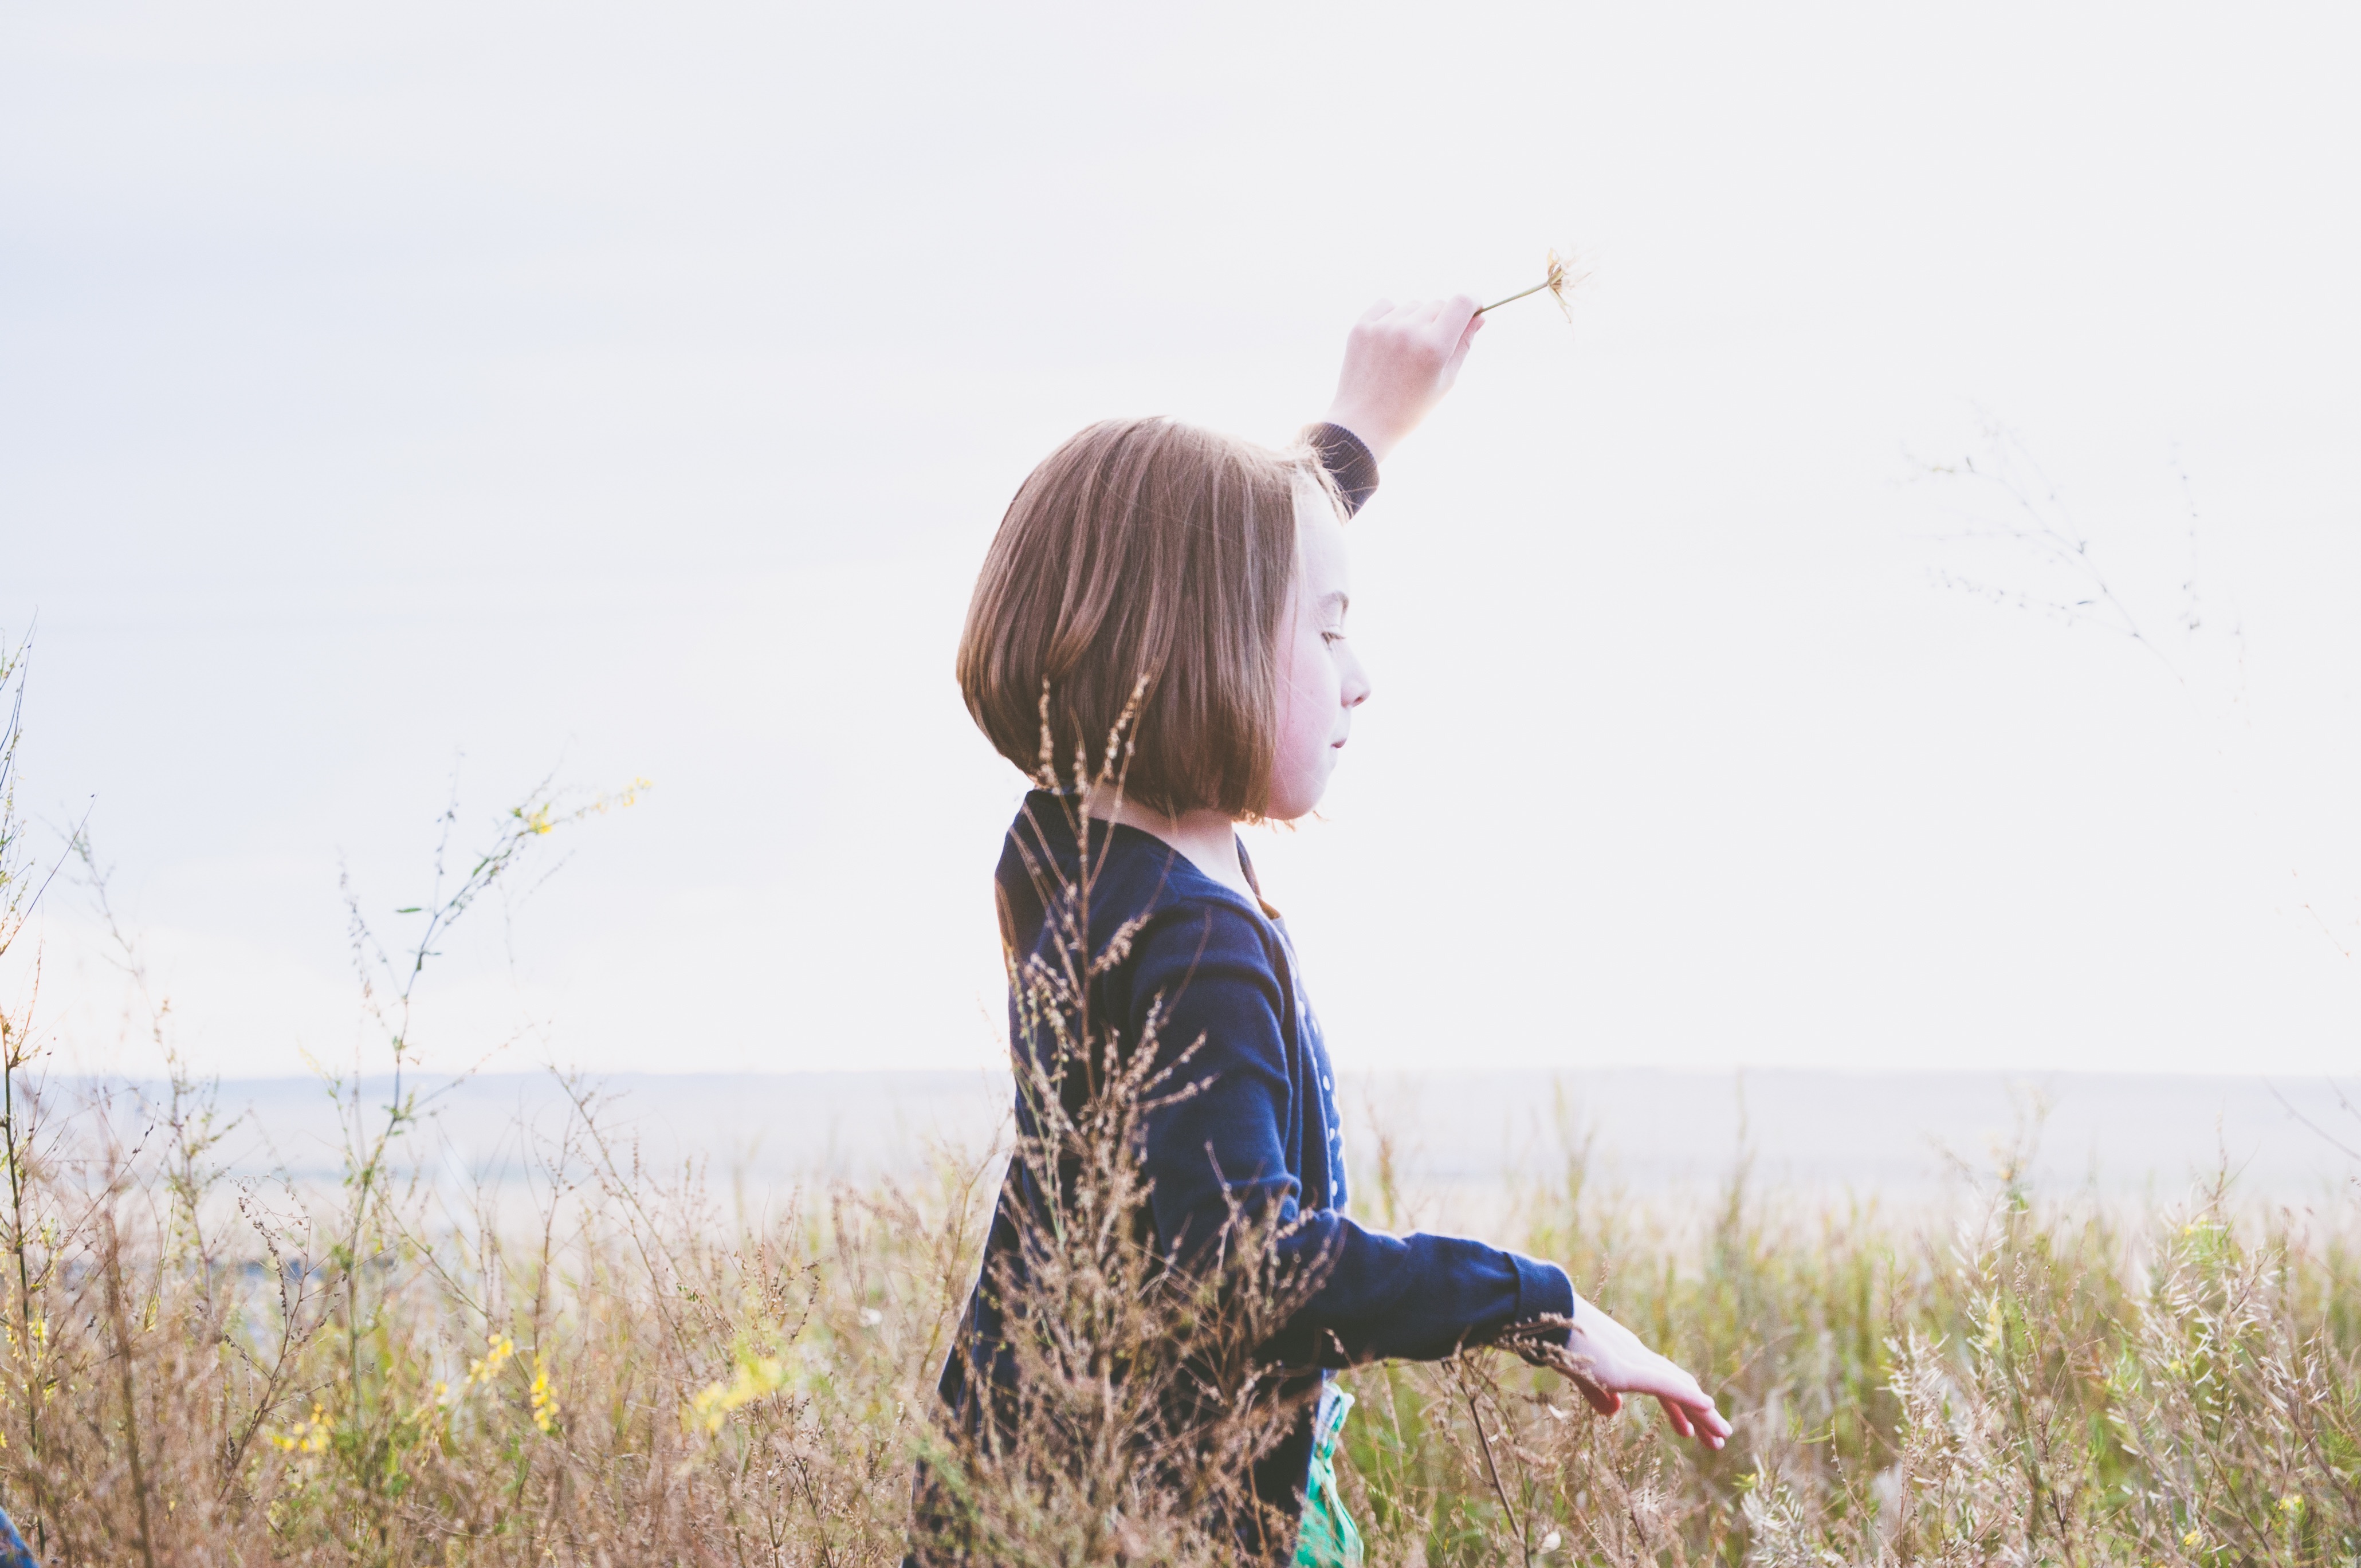
grass, girl, spring, season, photo shoot, portrait photography